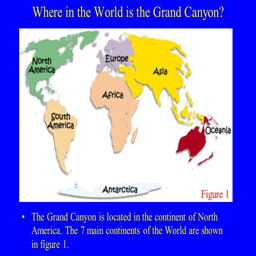
where in the world is tourist attraction